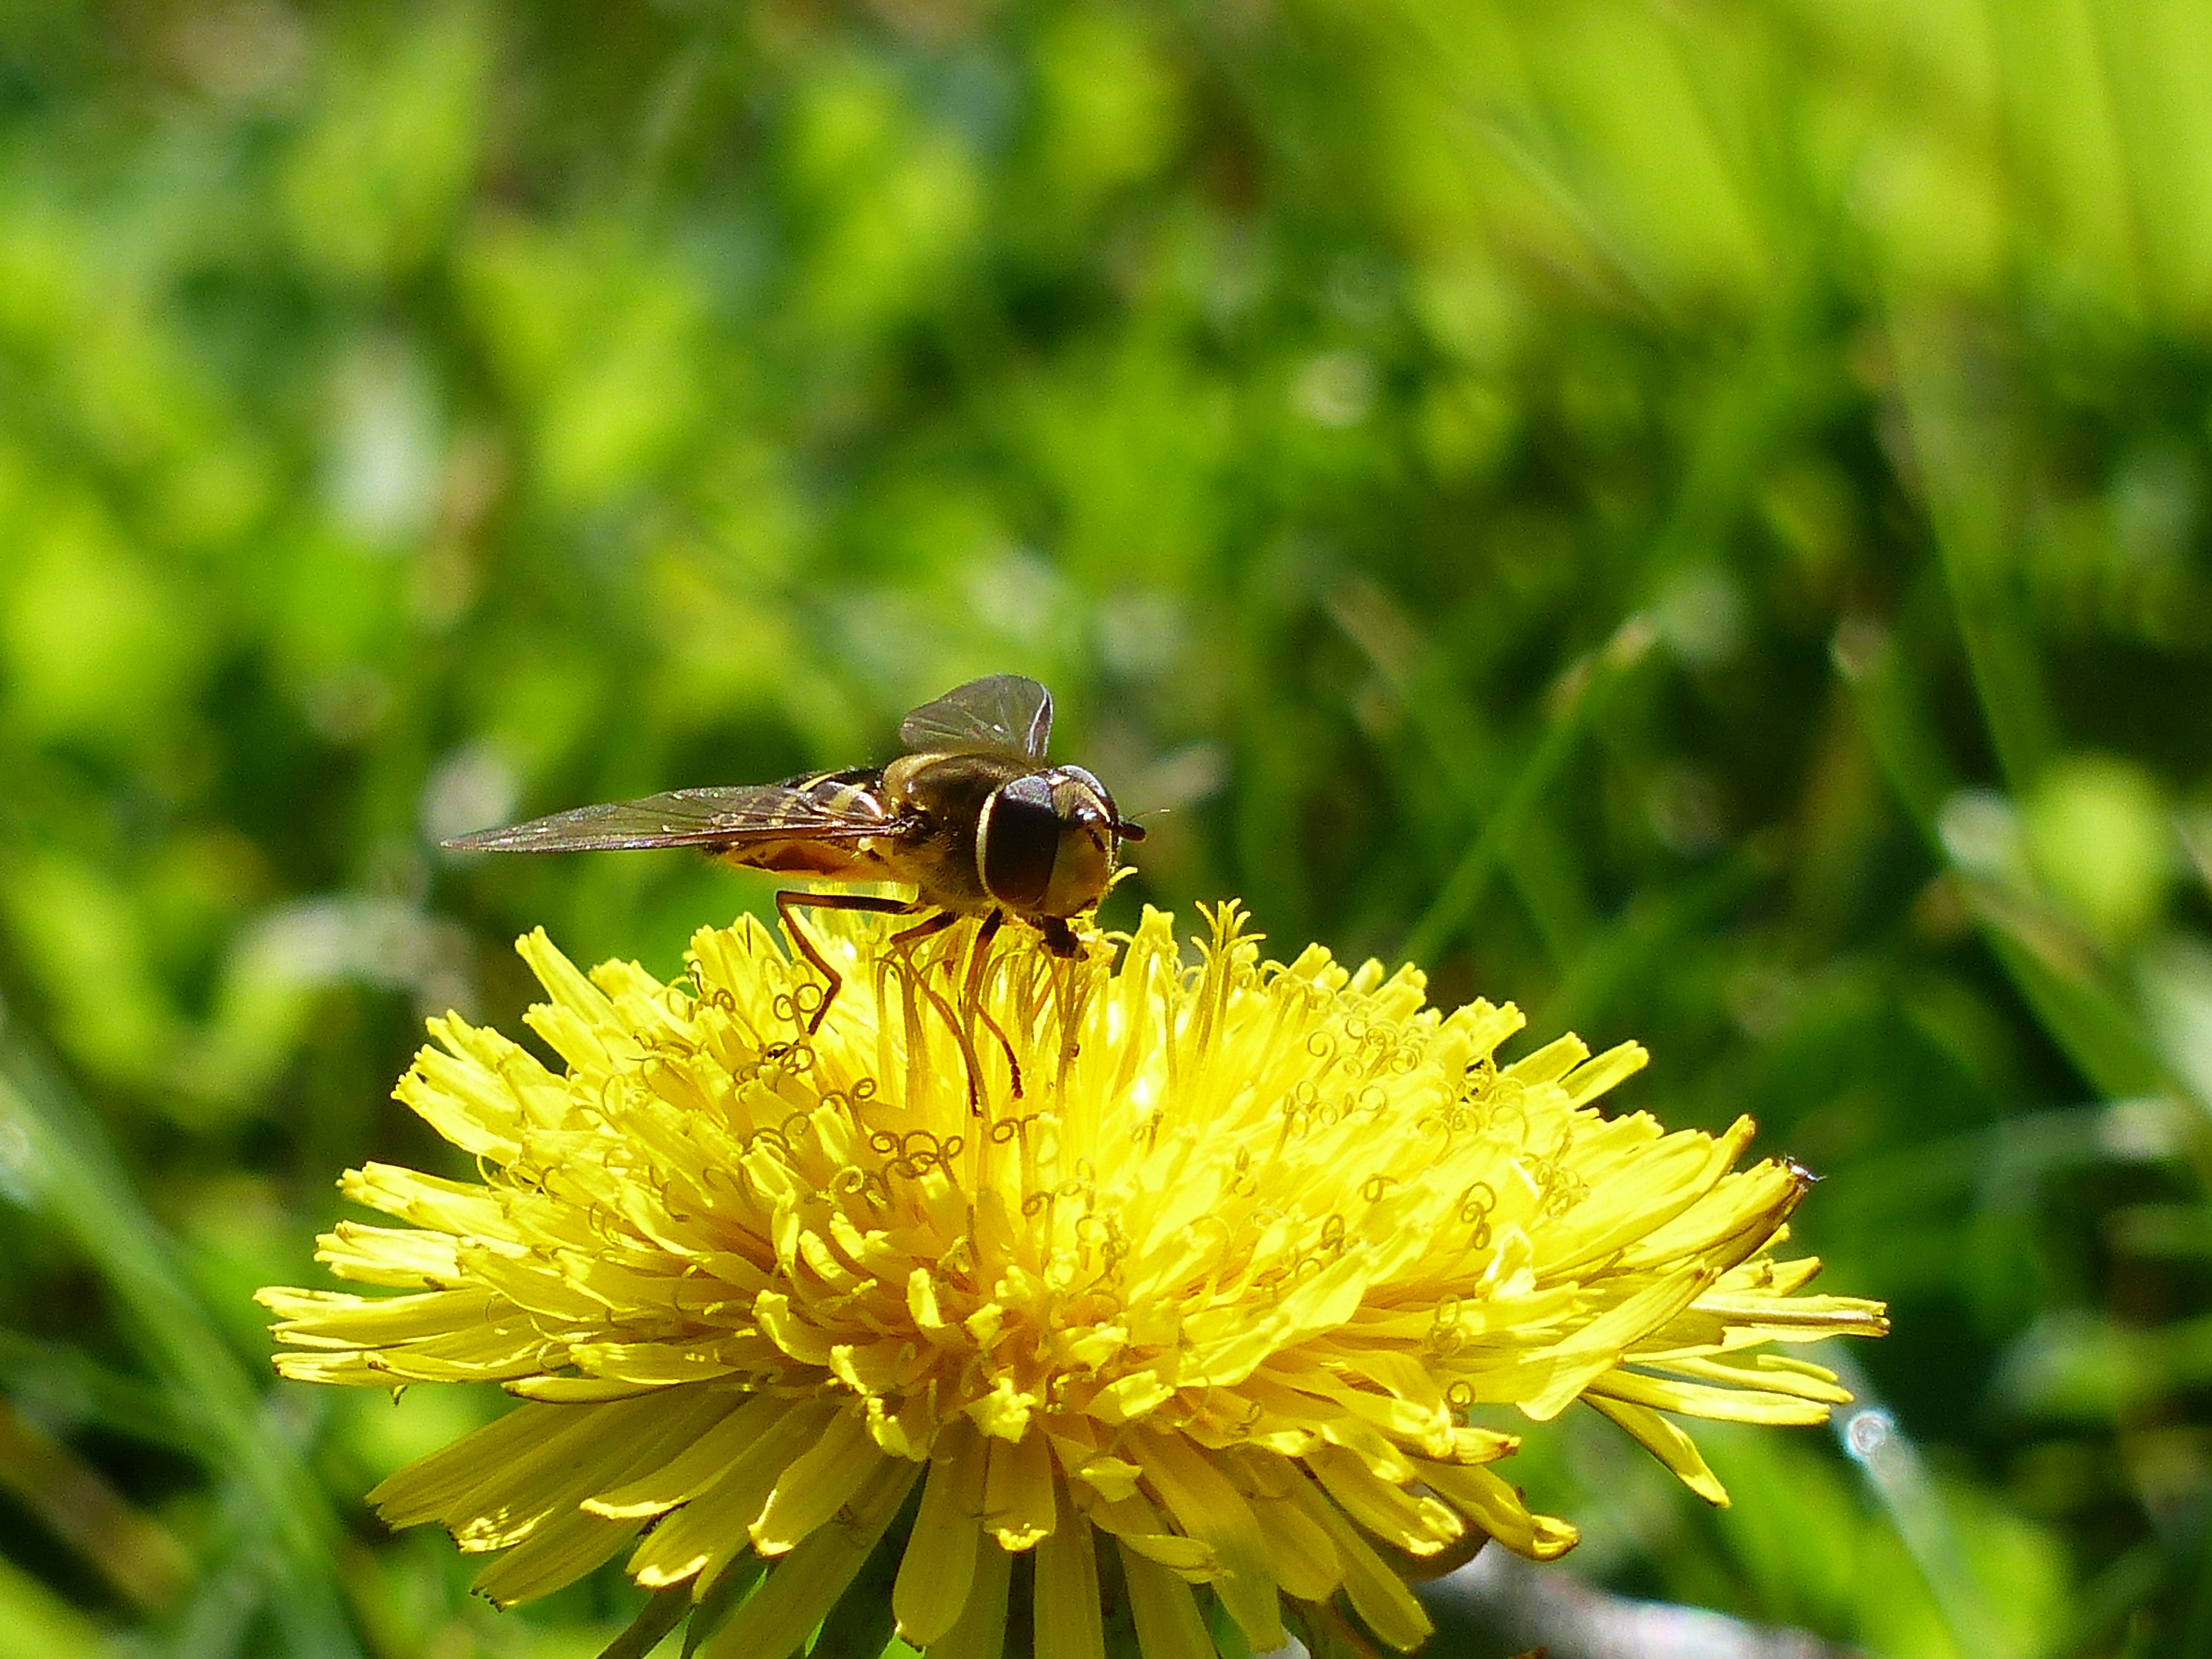
nature, grass, blossom, plant, meadow, dandelion, flower, fly, summer, wildlife, pollen, green, insect, botany, yellow, garden, flora, fauna, wild flower, invertebrate, wildflower, close up, hoverfly, bee, pest, bumblebee, nectar, macro photography, honey bee, flower fly, syrphid fly, membrane winged insect, syrphus fly